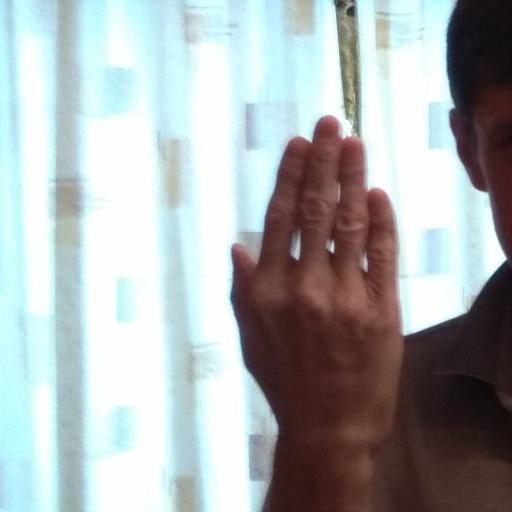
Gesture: stop_inverted